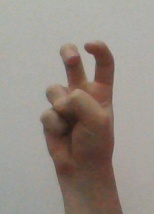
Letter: toot